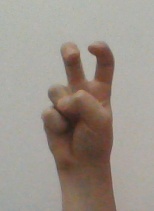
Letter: toot